Crossing number (knot theory)

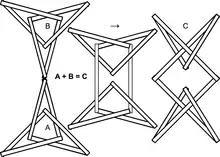
Square knot (cr(6)) trefoil (cr(3)) + trefoil reflection (cr(3)).

There has been very little progress on understanding the behavior of crossing number under rudimentary operations on knots. A big open question asks if the crossing number is additive when taking knot sums. It is also expected that a satellite of a knot "K" should have larger crossing number than "K", but this has not been proven.